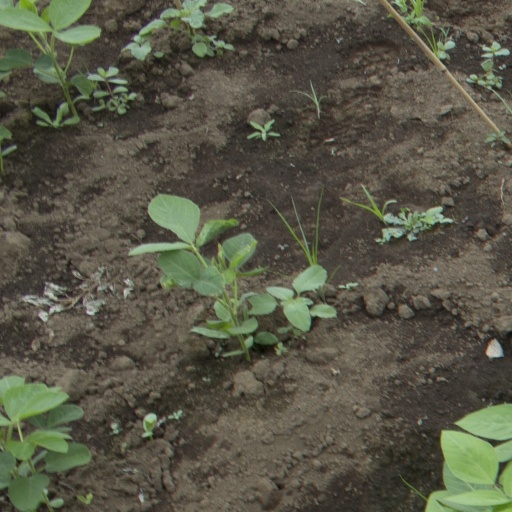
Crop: soybean